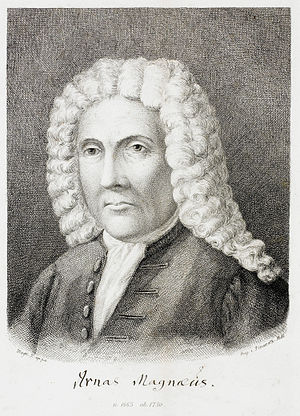
Árni Magnússon
Árni Magnússon var en islandsk lærd.